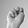
ASL letter: N